Hayashizaki Station

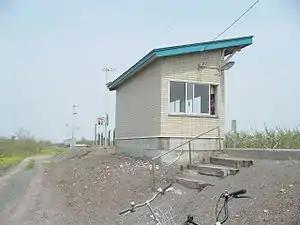
Hayashizaki Station in May 2007

is a railway station located in the town of Fujisaki, Aomori Prefecture, Japan, operated by the East Japan Railway Company (JR East).